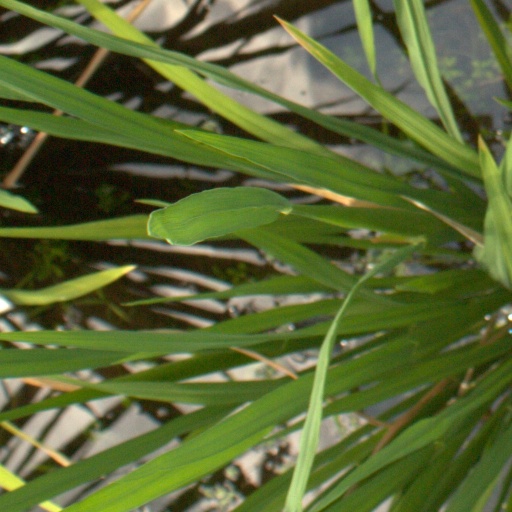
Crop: rice